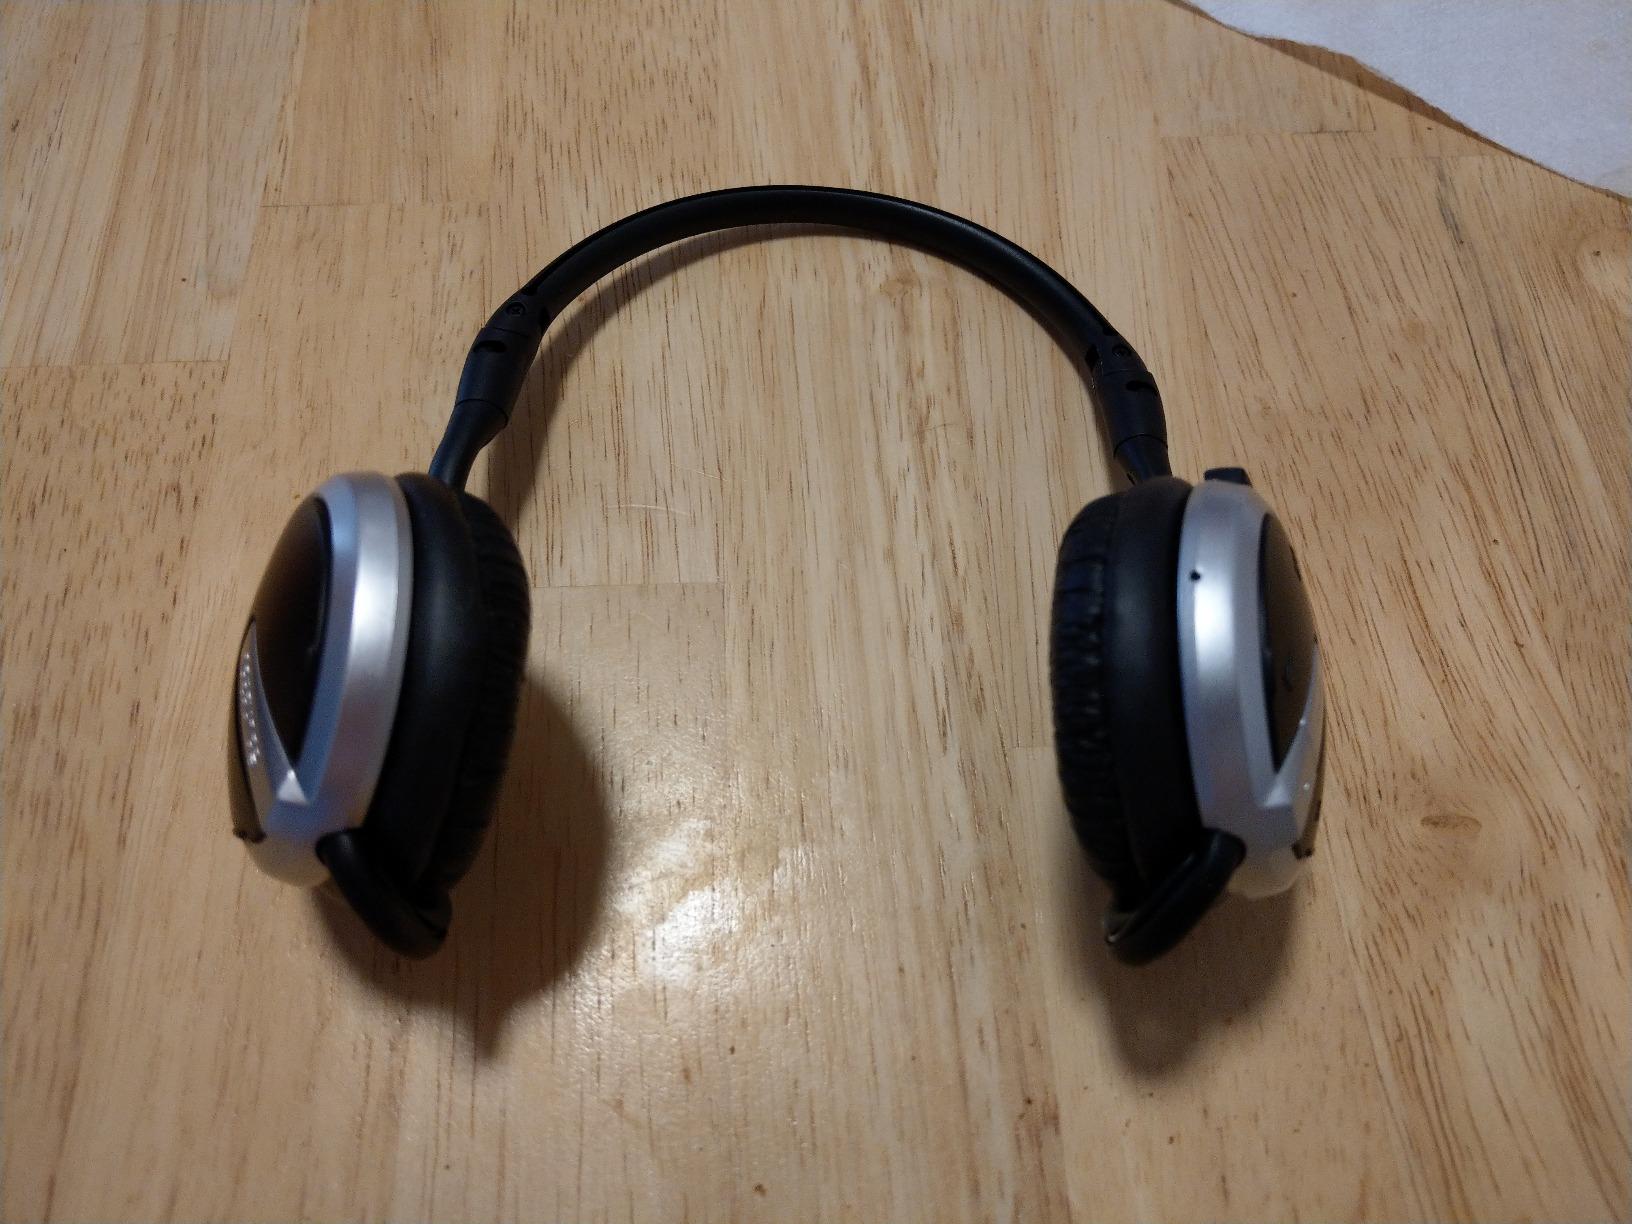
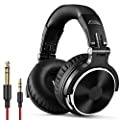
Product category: headphones
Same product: no